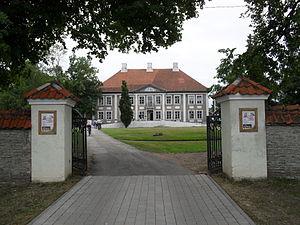
Voici une liste de manoirs en Estonie.